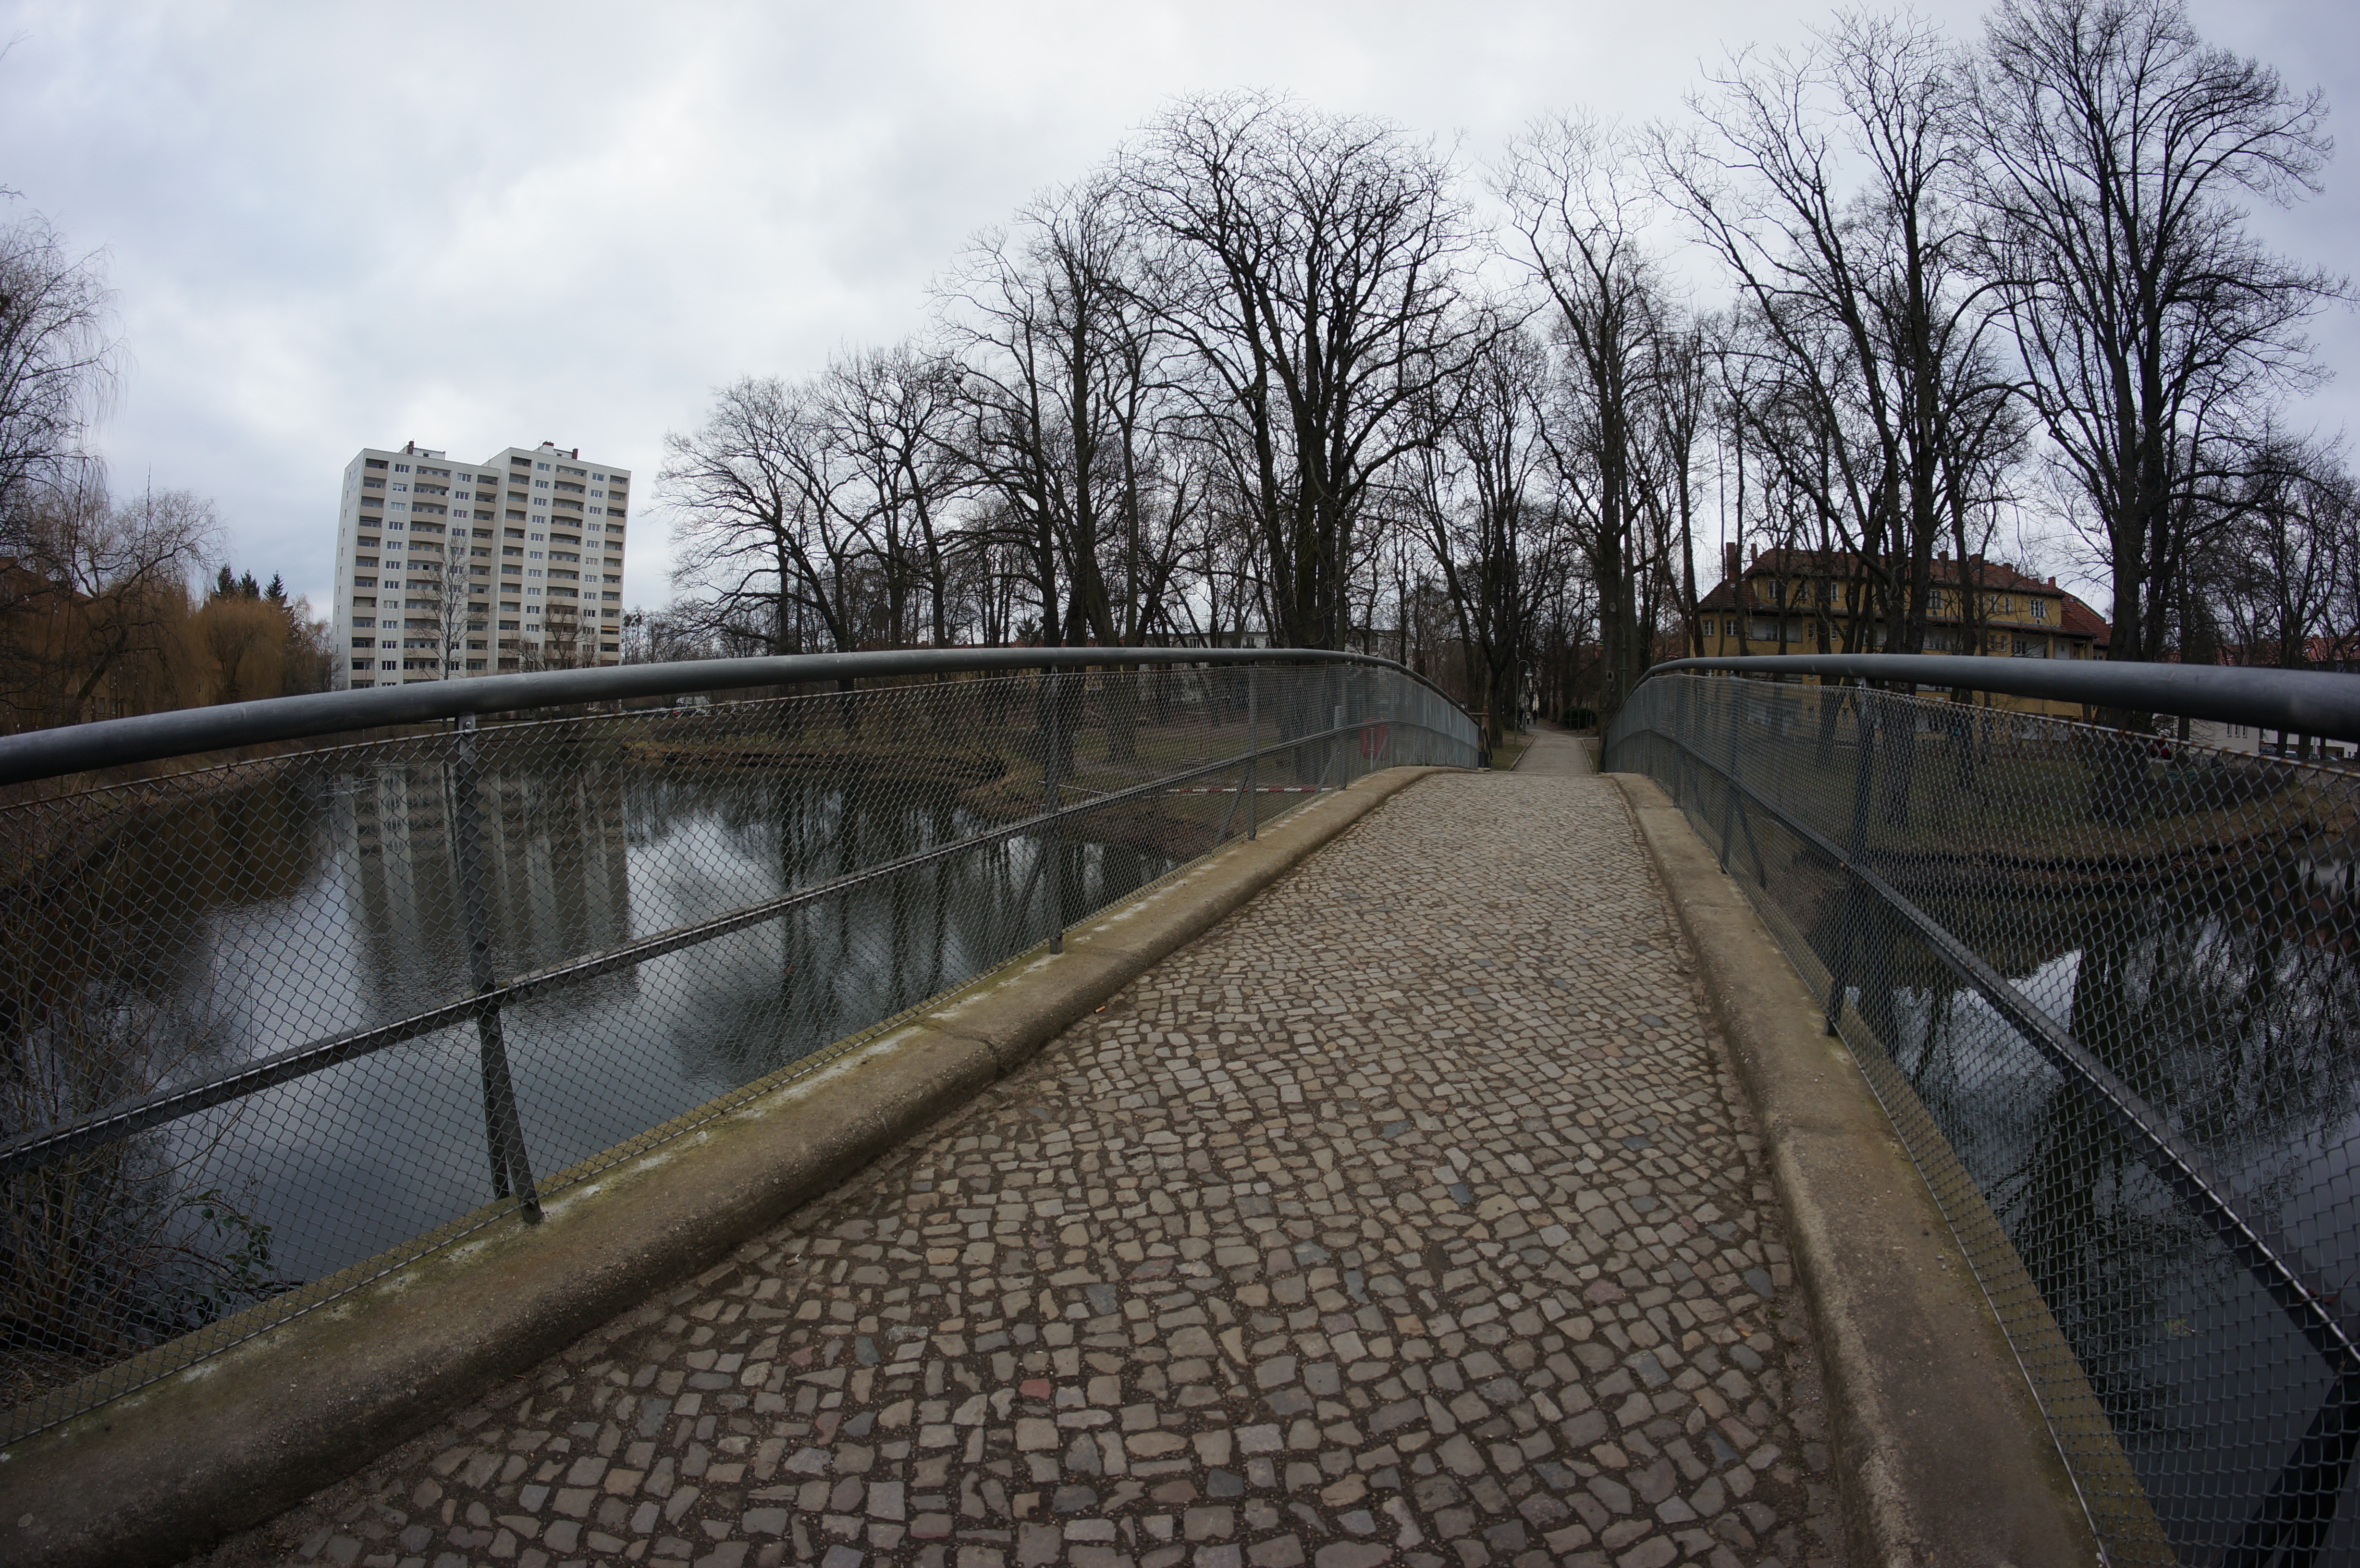
water, winter, track, bridge, river, canal, walkway, transport, reflection, reservoir, waterway, 2015, germany, deutschland, berlin, walimex, samyang, sony, nex, nex6, lenstagged, steffenzahn, walimex8mm, 8mm, ditch